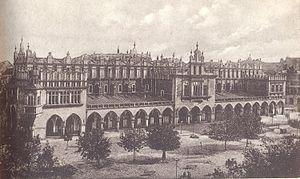
Le Sukiennice est l'un des monuments historiques les plus emblématiques de la ville de Cracovie. Cette imposante halle commerciale à deux étages, élevée au XIIIe siècle puis remanié à l'époque Renaissance, occupe la place centrale de la grande Place du Marché et fait partie du patrimoine mondial de l'Unesco.